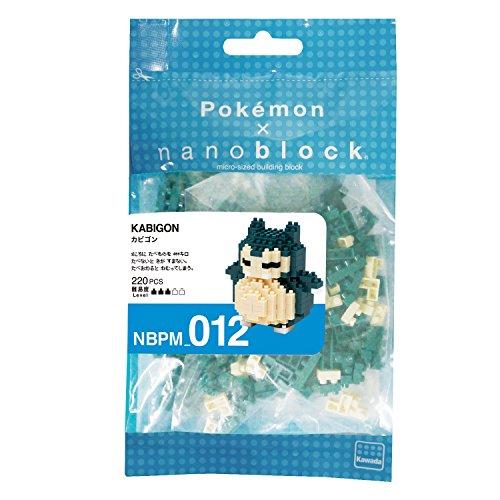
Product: KAWADA Nano Block NBPM‑012 Pokémon Micro-Sized Building Block Puzzle (220 Pieces)
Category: Toys & Games | Puzzles | Jigsaw Puzzles
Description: Over 220 Micro Pieces.
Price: $10.97
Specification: ProductDimensions:7.1x4.1x0.5inches|ItemWeight:1.12ounces|ShippingWeight:1.44ounces(Viewshippingratesandpolicies)|ASIN:B00SKGUPT2|Itemmodelnumber:4972825149546|Manufacturerrecommendedage:12-15years